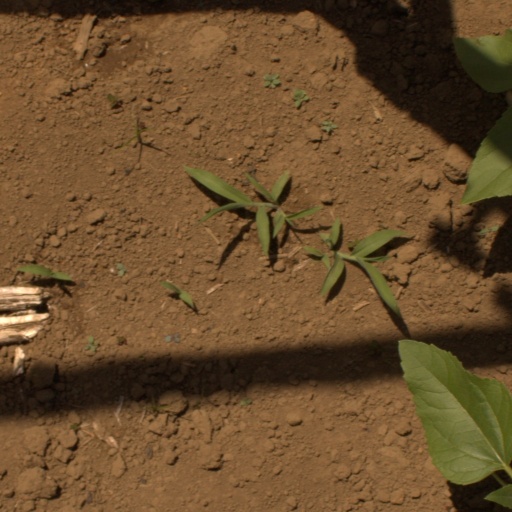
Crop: Jerusalem artichoke